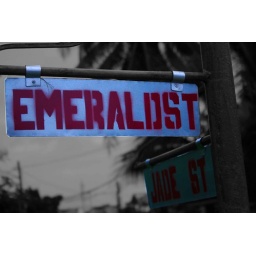
street sign in our village